Fergal Healy

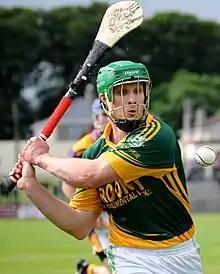
Fergal Healy in action for Craughwell in 2013

Fergal Healy (born 21 September 1977) is an Irish former hurler and manager. At club level he played with Craughwell, and also lined out at inter-county level with various Galway teams.